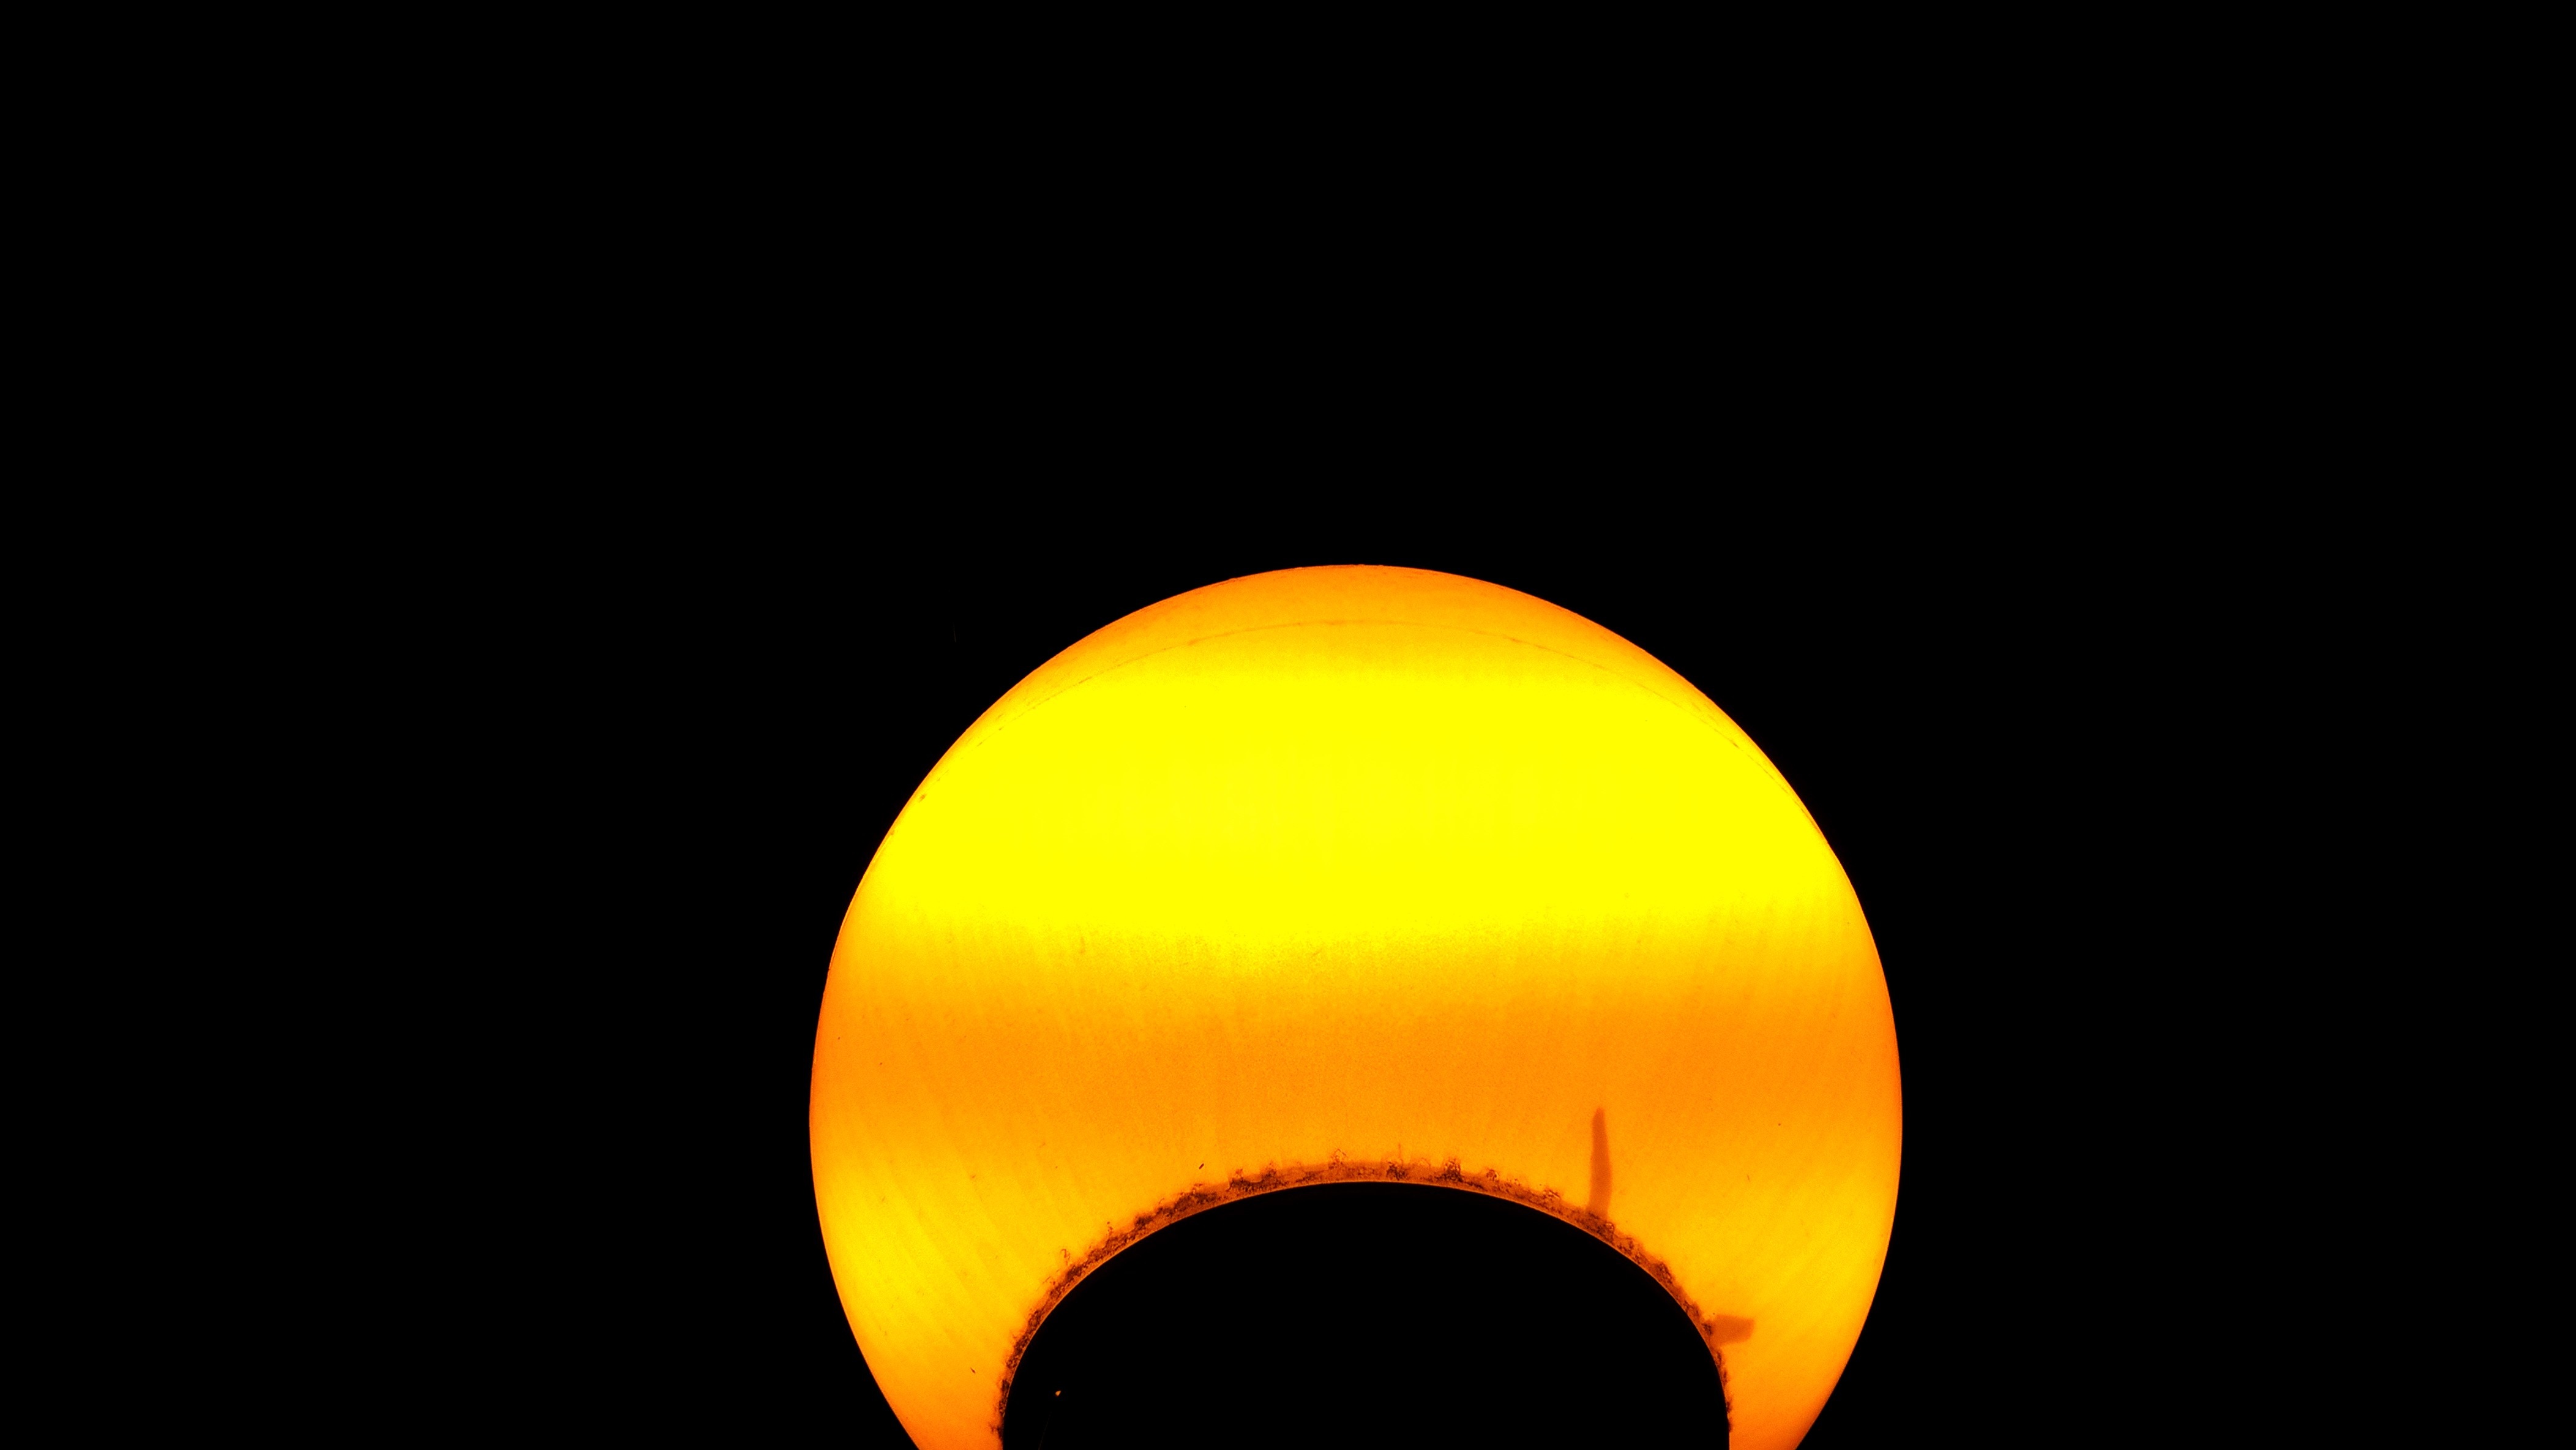
landscape, light, post, sky, sun, night, dark, orange, natural, darkness, lamp, yellow, lighting, moon, circle, danger, shape, dark background, brightness, nocturne, dark sky, computer wallpaper